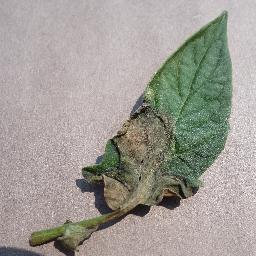
Label: Tomato___Late_blight